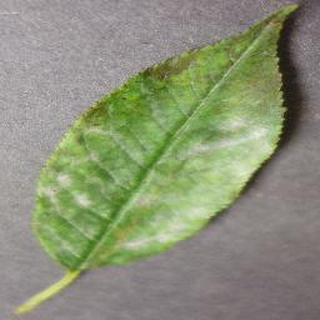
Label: cherry_powdery_mildew